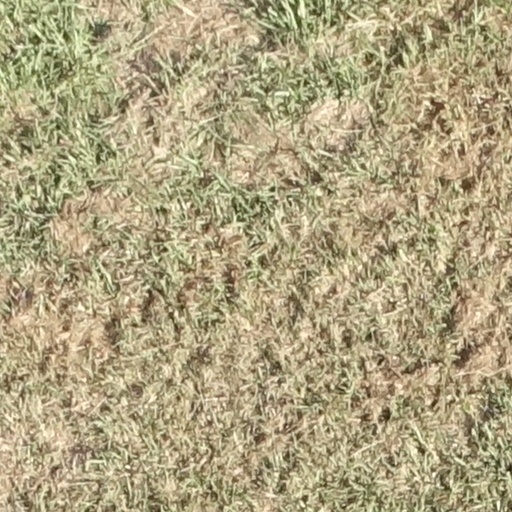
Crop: sorghum